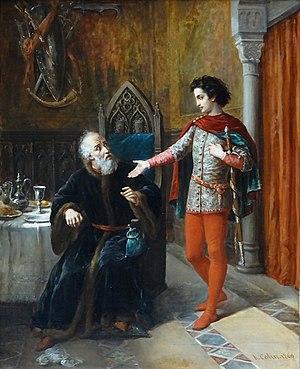
Le Cid, après son duel avec le comte de Gormas, et son père, Alexandre-Maris Colin, 1869. Musée des beaux-arts d'Amiens.
Le musée de Picardie est un musée d'art et d'archéologie situé à Amiens, en France. Il regroupe de riches collections qui vont de la Préhistoire au XXᵉ siècle, notamment en archéologie et en peinture. Il a reçu le label « musée de France »